2022–23 CONCACAF Nations League

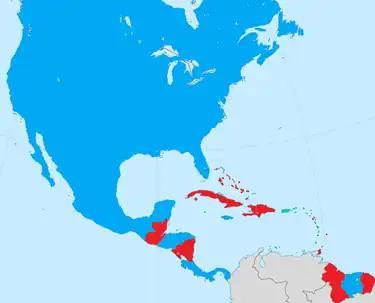
Map showing the leagues each national team will participate in.

All 41 CONCACAF national teams entered the competition. The four teams which finished bottom of each group in Leagues A and B from the 2019–20 season moved down a league, while the four teams which finished top of each group in Leagues B and C moved up. The remaining teams stayed in their respective leagues.